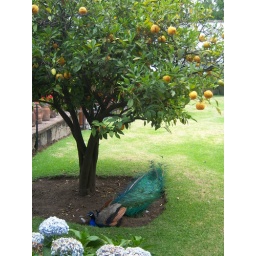
Burrowing under the orange tree